Amol

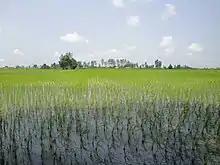
A typical rice paddy fields in the outskirts of Amol

Amol is located on the banks of the Haraz River (26 25'N 52 21'E) at an altitude of 76 m above the sea. It is about 18 km from the Caspian Sea and about 10 km from the northern Alborz mountains. It is 180 km from the Iranian capital, Tehran, with a picturesque drive through Haraz Road. Sari, the capital of Mazandaran, is 70 km east of Amol. Mount Damavand (5610 m), the highest peak in the Middle East, is located south of Amol. Amol, with its elevated landscape and valleys, has dense forests. Its tall hills overlook the plains and stretch out to the high slopes of the Mount Damavand. The majestic and deep rocky valleys, rivers, numerous springs, elevated waterfalls, colorful vegetation, a variety of wild life, thermal springs, summer quarters, and rural settlements are some of the special factors which can prove attractive. The city has Mediterranean climate with very hot summers and cool and humid winters. Maximum rainfall is usually in the month of December and minimum in the month of July.